Radionomy

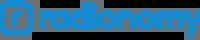
Previous logo from 2015 to 2017.

On 17 December 2015, Vivendi acquired a 64.4% majority stake in Radionomy. Its shareholders including its employees and a U.S based investment company Union Square Ventures, retained its stake in the company.